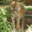
Label: tiger